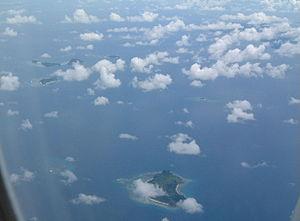
Mamanuca est un archipel situé dans l'océan Pacifique près de l' île Viti Levu, appartenant aux Fidji.